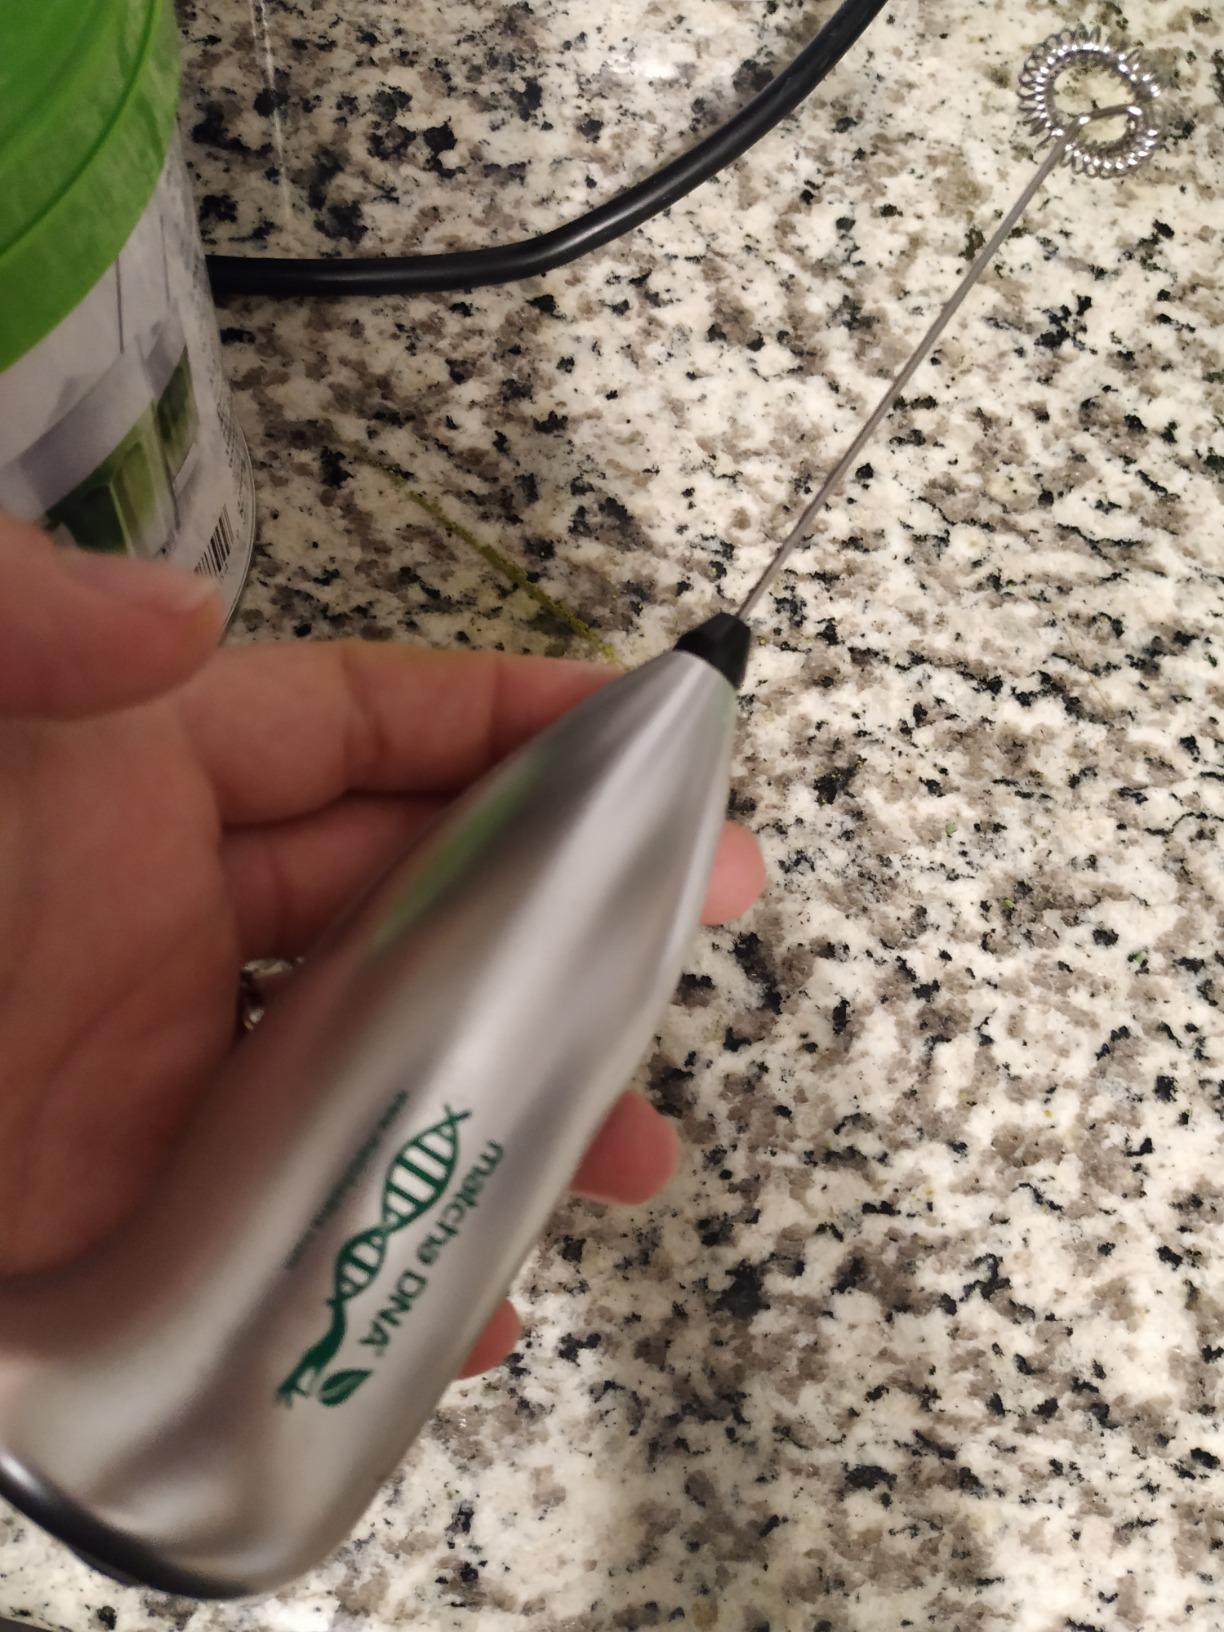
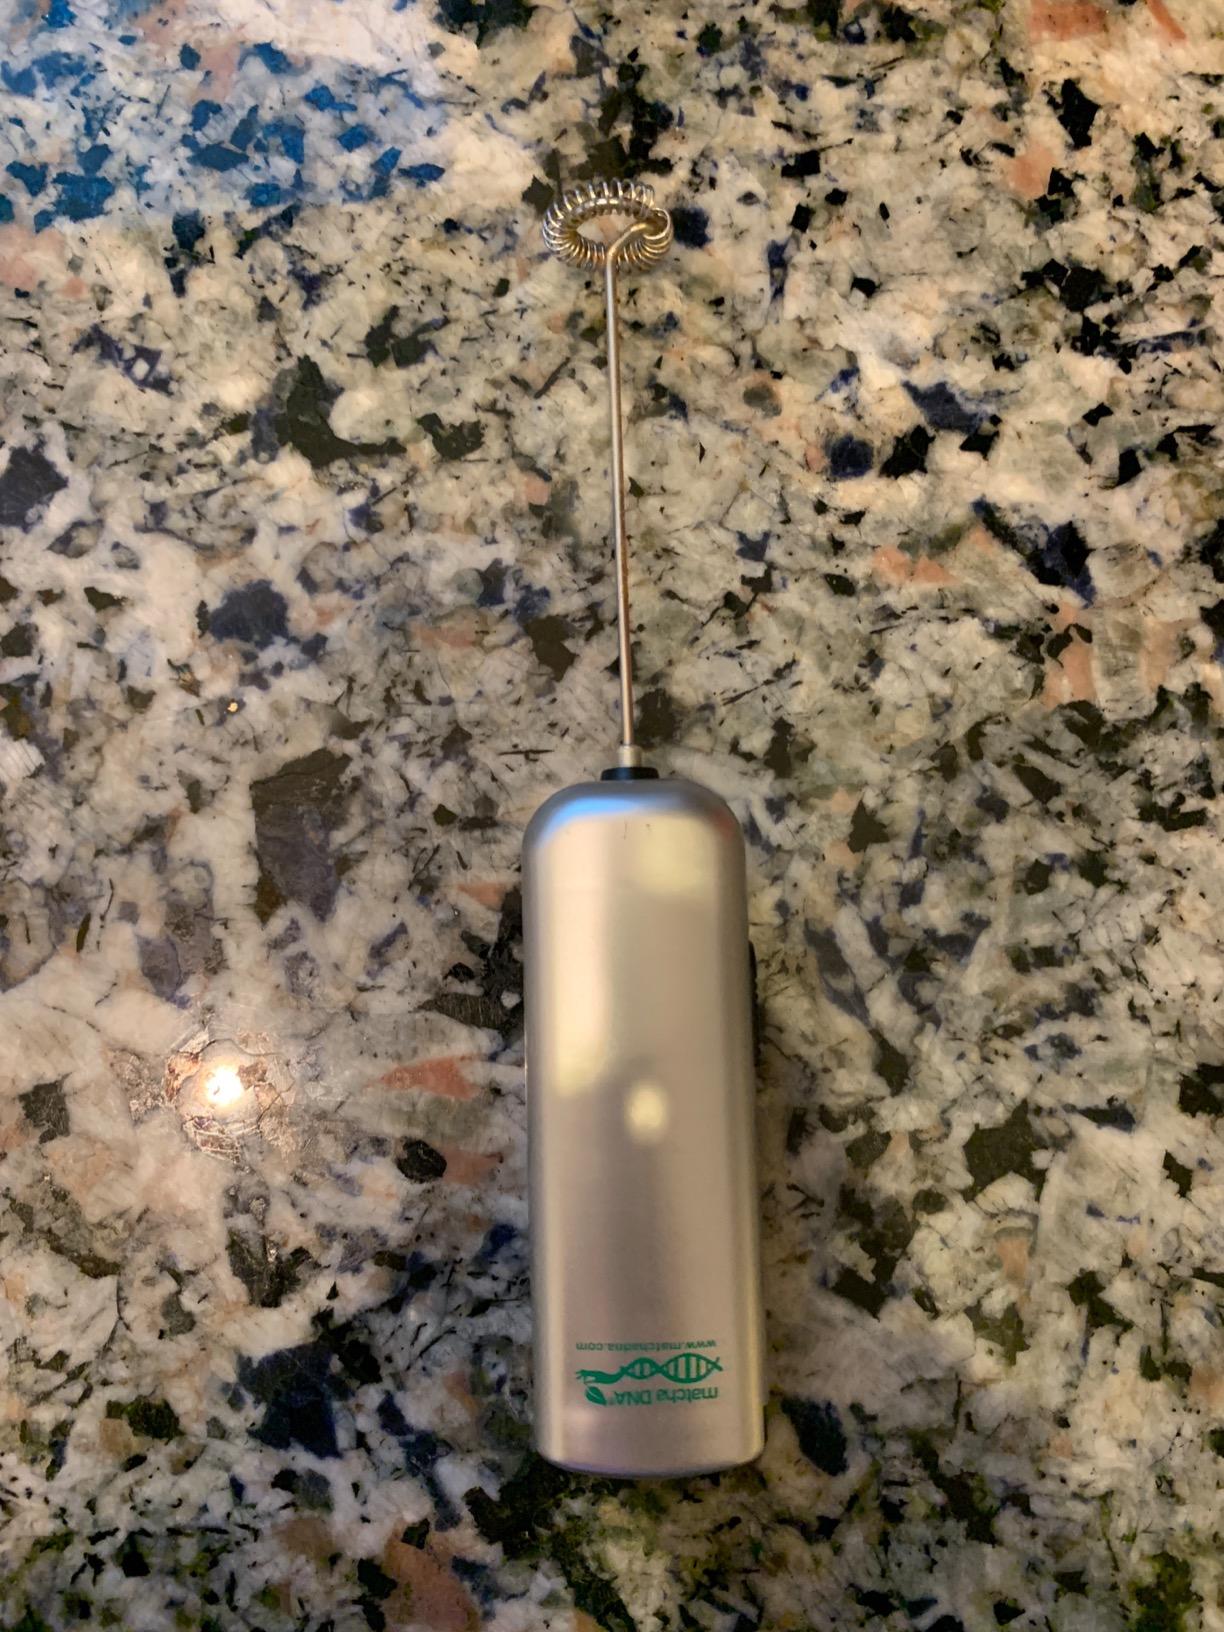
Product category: items_mixer
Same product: no